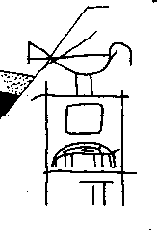
ฟาโรห์อเลเฟ็น

ฟาโรห์อเลเฟ็น (หรืออาจจะอ่านว่า เพน-อาบู)Günter Dreyer: "Umm El-Qaab. Band I: Das prädynastische Königsgrab U-j und seine frühen Schriftzeugnisse". In: "Archäologische Veröffentlichungen des Deutschen Archäologischen Instituts Kairo (AV)", vol. 86, von Zabern, Mainz 1998, p. 177. เป็นพระนามชั่วคราวของฟาโรห์พระองค์หนึ่งแห่งอียิปต์โบราณก่อนยุคราชวงศ์ แต่เนื่องจากหินแกะสลักและงาช้างแกะสลักที่แสดงพระนามของพระองค์นั้นค่อนข้างเสียหายการระบุพระนามและการมีตัวตนของพระองค์ยังคงเป็นปริศนา
== รัชสมัย ==
ฟาโรห์อเลเฟ็นอาจครองราชย์ในสมัยนากาดาที่ 3 ตอนต้น และยังไม่มีใครทราบที่ตั้งของสถานที่ฝังศพของพระองค์Ludwig David Morenz: "Bild-Buchstaben und symbolische Zeichen. Die Herausbildung der Schrift der hohen Kultur Altägyptens" (= "Orbis Biblicus et Orientalis", vol. 205). Fribourg 2004, , p. 91.
== อ้างอิง ==
หมวดหมู่:บุคคลที่ไม่ทราบปีเกิด
หมวดหมู่:บุคคลที่ไม่ทราบปีที่เสียชีวิต
หมวดหมู่:ฟาโรห์ยุคก่อนราชวงศ์